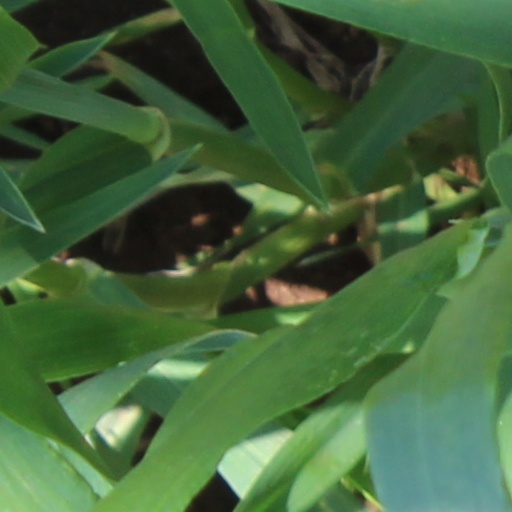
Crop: wheat